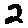
Label: 2